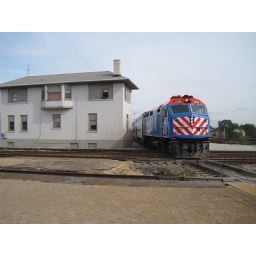
Engine 208 running by UD tower